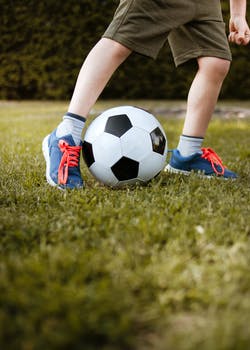
Label: No Watermark